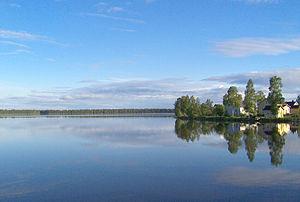
Kaijonharju est un quartier du district de Kaijonharju de la ville d'Oulu en Finlande.